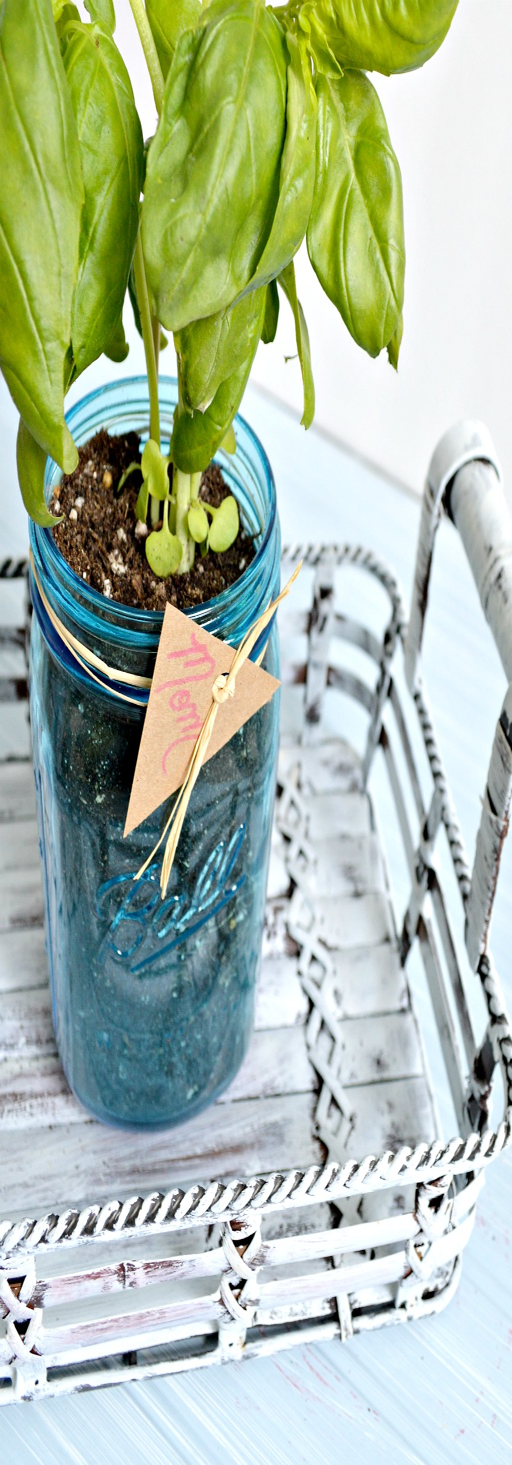
biological species in a mason jar